The Boat Race 1897

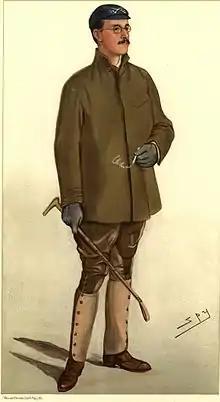
Douglas McLean coached the Oxford crew.

The Boat Race is a side-by-side rowing competition between the boat clubs of University of Oxford (sometimes referred to as the "Dark Blues") and the University of Cambridge (sometimes referred to as the "Light Blues"). The race was first held in 1829, and since 1845 has taken place on the Championship Course on the River Thames in southwest London. The rivalry is a major point of honour between the two universities, as of 2014 it is followed throughout the United Kingdom and broadcast worldwide. Oxford went into the race as reigning champions, having beaten Cambridge by two-fifths of a length in the previous year's race, and held the overall lead, with 30 victories to Cambridge's 22 (excluding the "dead heat" of 1877).